Kuomintang

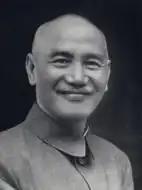
Official portrait of President Chiang Kai-shek of the Republic of China, 1955

When Sun Yat-sen died in 1925, the political leadership of the KMT fell to Wang Jingwei ("Reorganization Group") and Hu Hanmin ("Western Hills Group"), respectively the left-wing and right-wing leaders of the party. However, the real power was in the hands of Chiang Kai-shek, who was in near complete control of the military as the superintendent of the Whampoa Military Academy. With their military superiority, the KMT confirmed their rule on Canton, the provincial capital of Guangdong. The Guangxi warlords pledged loyalty to the KMT. The KMT now became a rival government in opposition to the warlord Beiyang government based in Beijing.